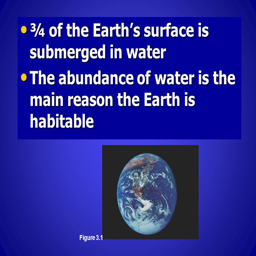
3 ⁄ 4 of surface is submerged in water